Franta Belsky

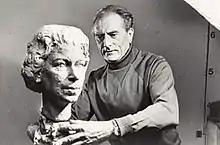
Photo of sculptor Franta Belsky with his bust of Queen Elizabeth II (Don Honeyman, 1981)

František Bělský (as artist used the name Franta Belsky; in Czech Franta Bělský, 6 April 1921 – 5 July 2000) was a Czech-British sculptor.